Krematorij

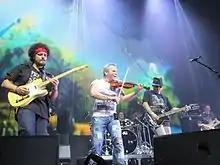
Krematorij in 2013

In 2000 Krematorij released an album entitled "Three Sources" a name that was taken from the Apocalypse, from the chapter about the three spirits summoned to take part in the great battle during Armageddon. "For an epigram to the album I would include a quote from the song "Zveroyascher," which would be "studying humans and animals, and everything that comes between them..."", said Armen Grigoryan.